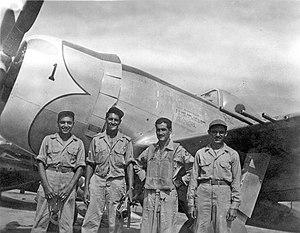
L’histoire de l’Amérique latine pendant la Seconde Guerre mondiale est importante en raison des changements importants économiques, politiques et militaires qui se sont produits dans la majeure partie de la région à la suite de la guerre. Afin de mieux protéger le canal de Panama, de combattre l’influence de l’Axe et d’optimiser la production de biens pour l’effort de guerre, les États-Unis, par le biais de la loi prêt-bail et de programmes similaires, accrurent considérablement leurs intérêts en Amérique latine. Ceci provoqua une impulsion économique majeure pour les pays qui y participèrent.